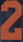
Number: 2